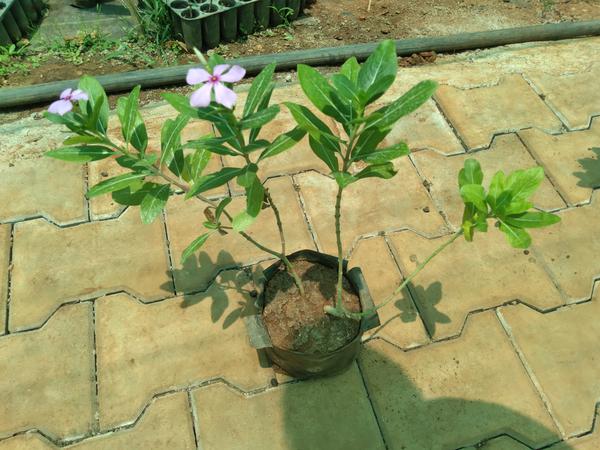
Plant: Nithyapushpa